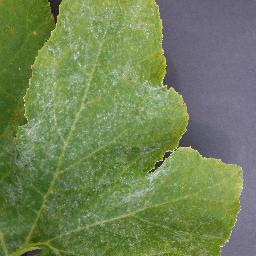
Label: Squash___Powdery_mildew